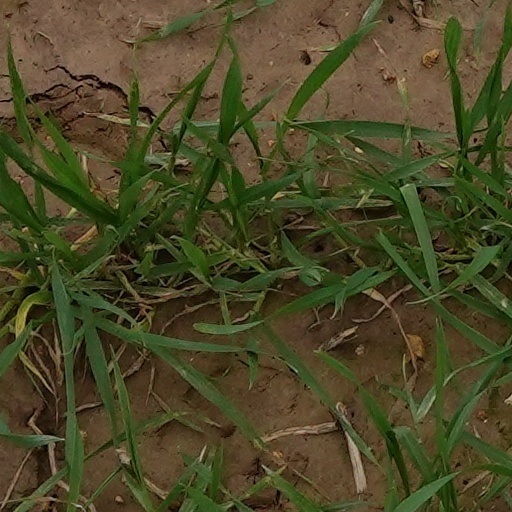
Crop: wheat